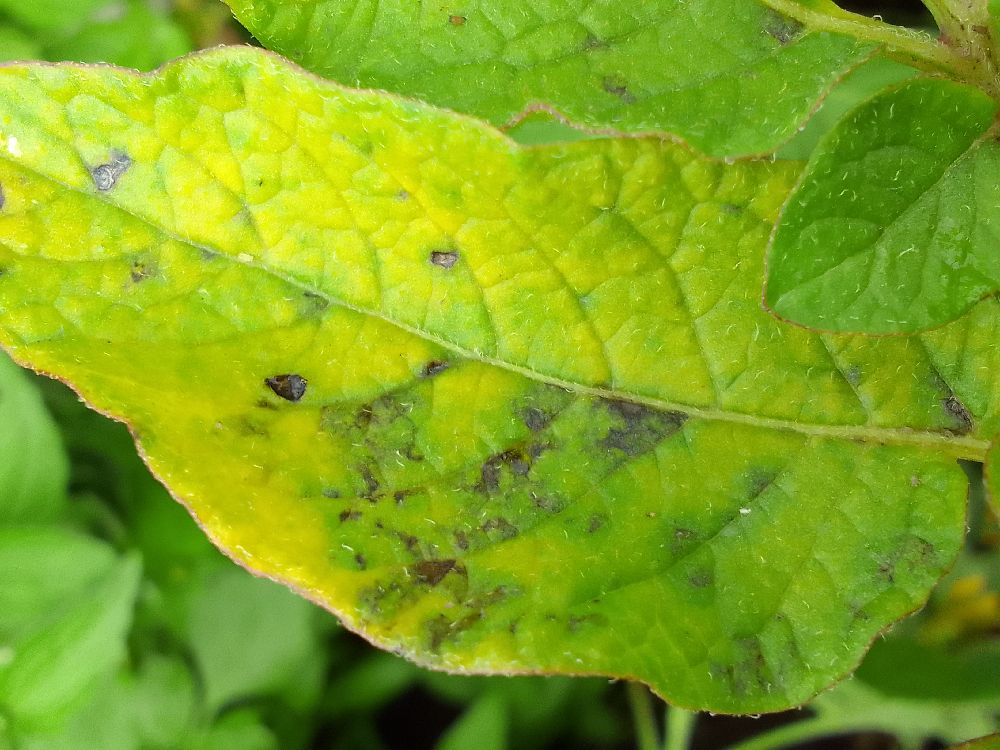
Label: Early blight